Great Lawn and Turtle Pond

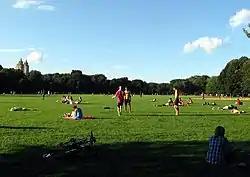
Recreational usage of the Great Lawn

In the meantime, the city teetered on the edge of insolvency during the Great Depression. A "Hooverville" of improvised shacks developed in the dry bed of the reservoir, as the city began dumping fill. The homeless were initially evicted when they tried to move into the site in late 1930, but public sentiment gradually turned to sympathy. The few dozen shacks on the site were allowed to stay through April 1933, when they were evicted.